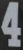
Number: 4